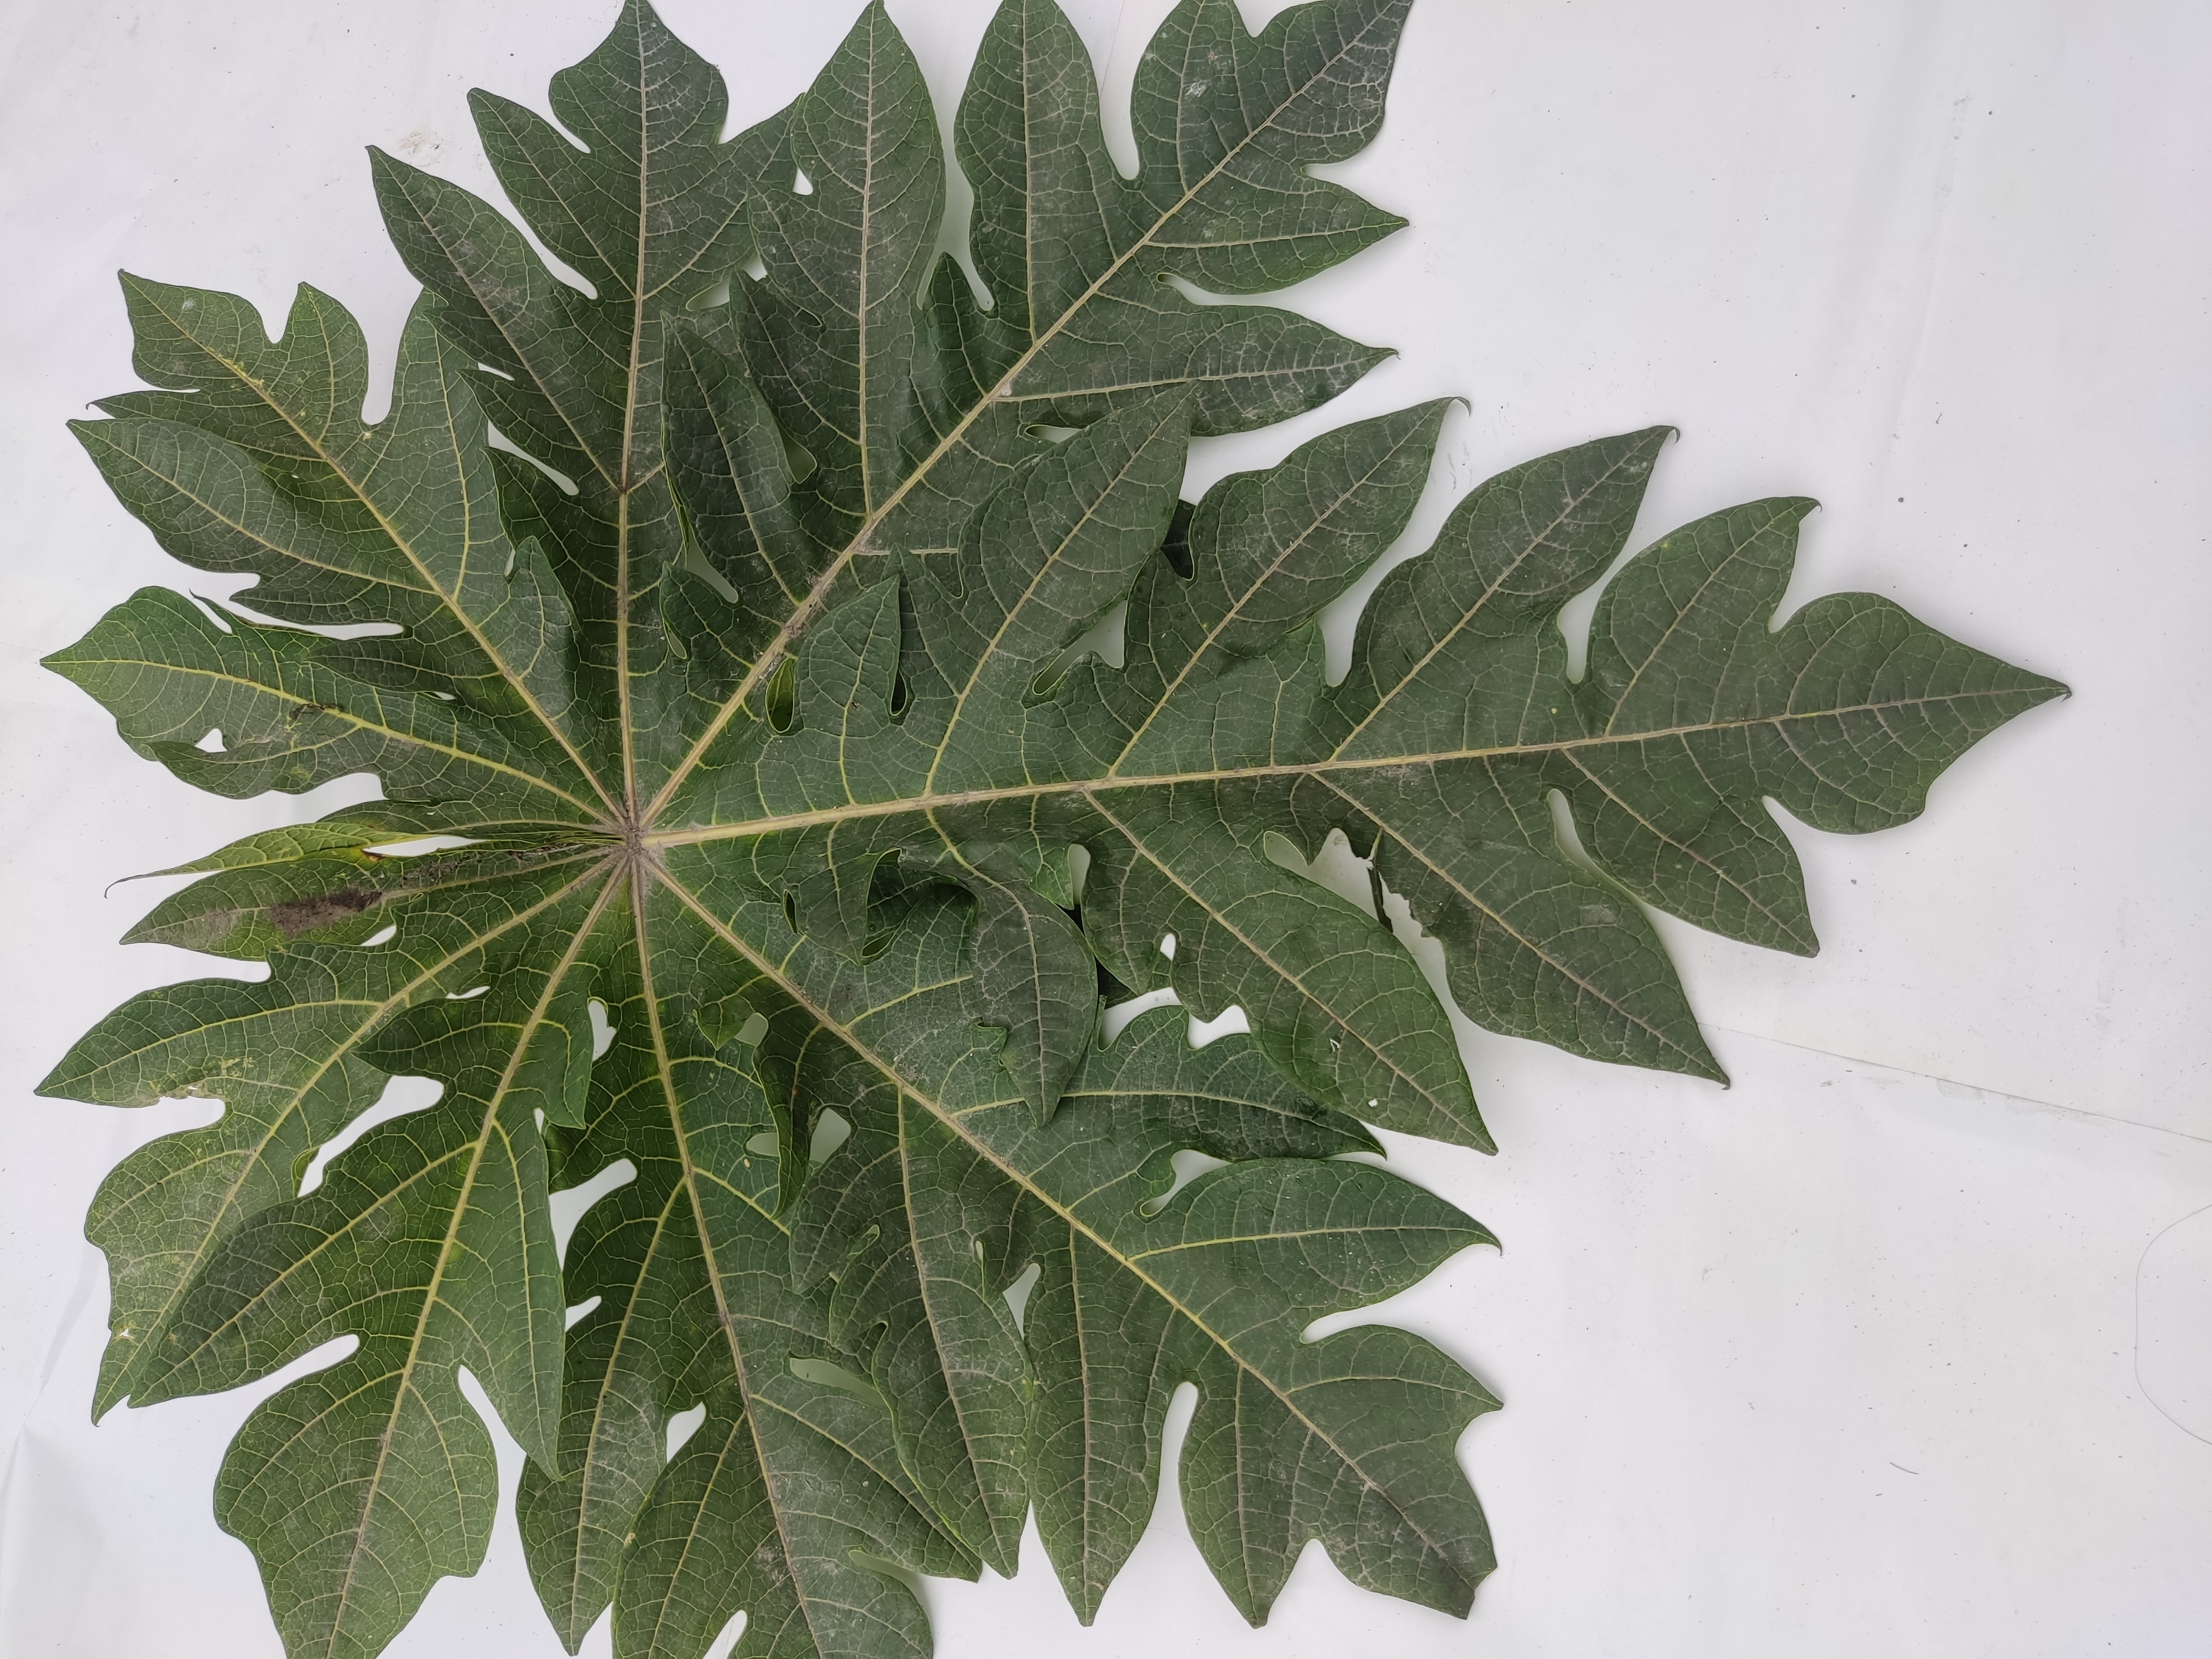
Label: Healthy Leaf